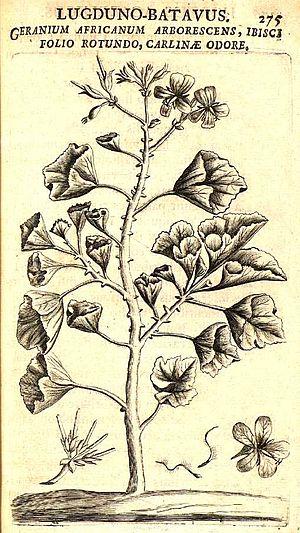
Première illustration de Geranim Africanum par Paul Hermann, dans Horti academici Lugduno-Batavi. L'espèce sera nommée plus tard Pelargonium cucullatum.
Le Pelargonium cucullatum, ou pélargonium à feuilles en entonnoir est arbrisseau de la famille des Geraniaceae, croissant en Afrique du Sud.